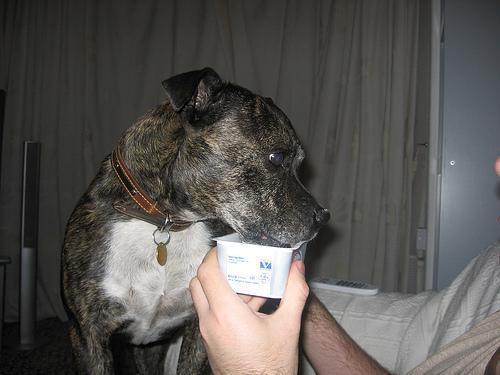
Staffordshire_bullterrier